Battle of the Ruhr

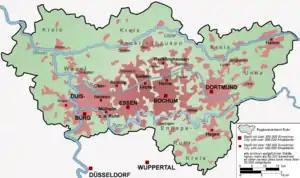

The system was extended with a line of about wide which, by March 1941, ran from the Danish–German frontier to Maubeuge in France. Another belt long was built between Frankfurt and Mannheim later in the year. Three guided the searchlights to illuminate bombers as they entered the zone. were extended in circumference and the chain was extended along the coasts of France and the Low Countries and around Berlin. Late in 1941 an improved with a -range and the Seeburg plotting table came into service. Kammhuber used the new equipment to revise the night defence system by increasing the width of from with in front of them. Kammhuber intended to introduce behind the Kammhuber Line, placed stations on either side and installed master searchlights. The system was introduced in September but proved to be too complex and the number of interceptions decreased.